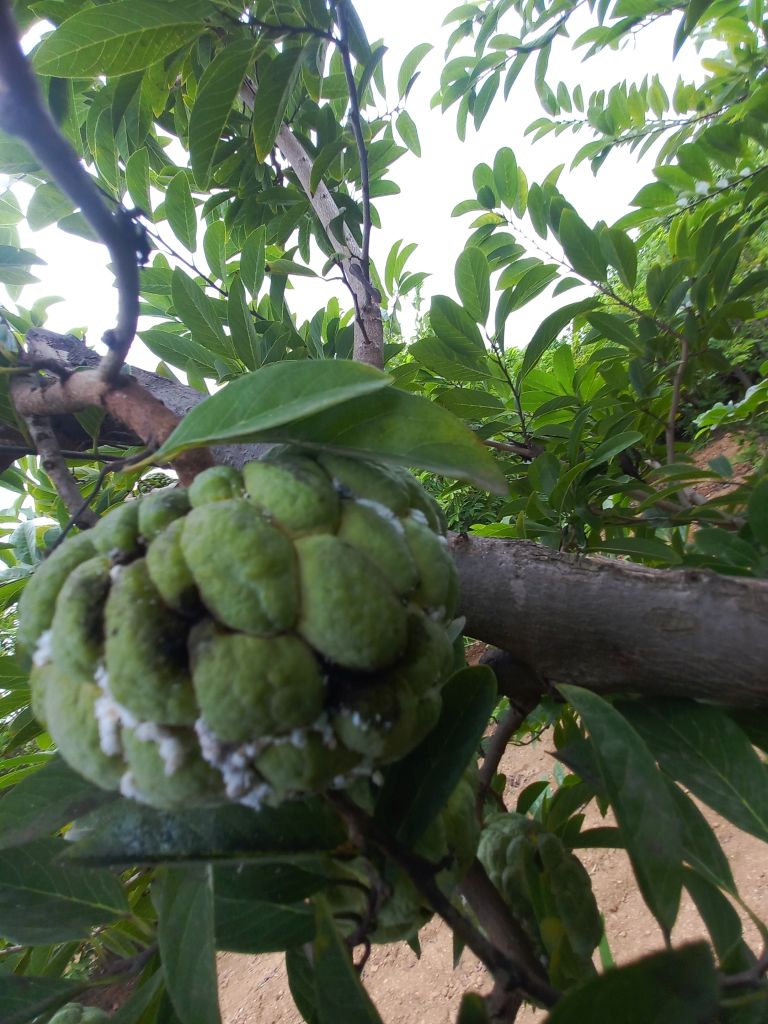
Disease label: Athracnose